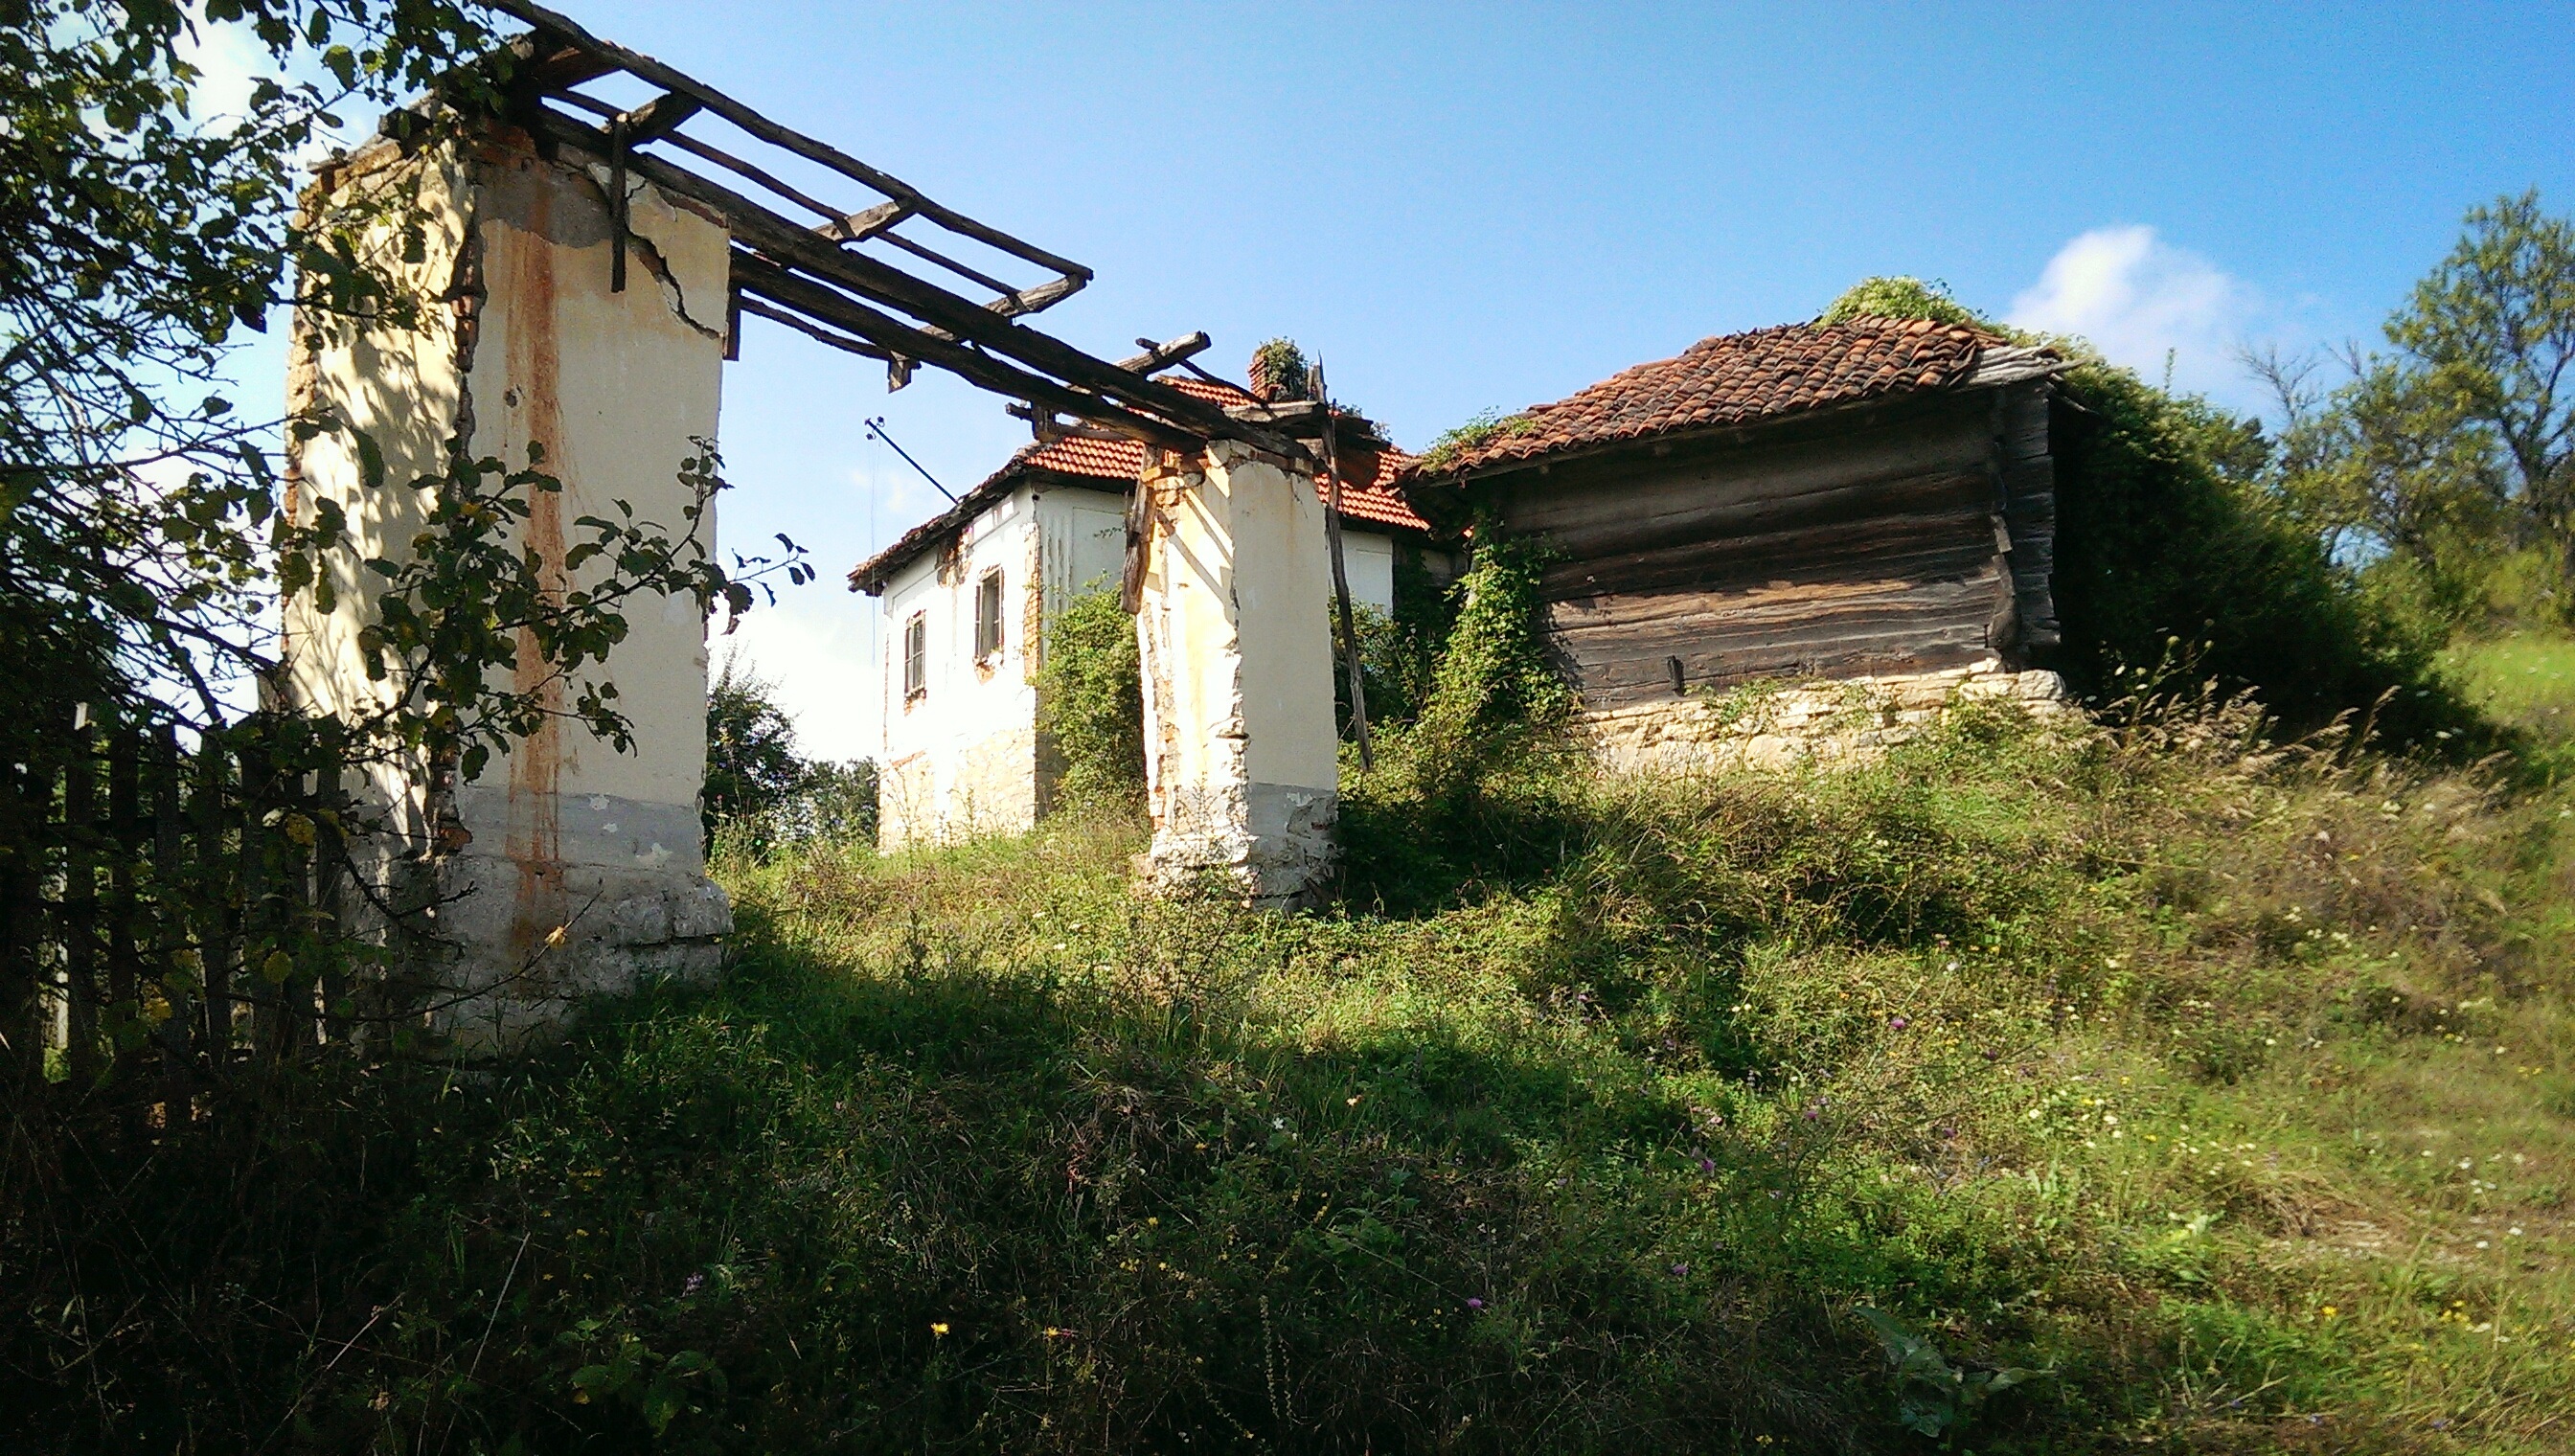
house, building, village, shack, cottage, property, ruins, estate, rural area